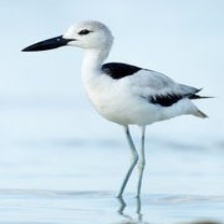
Species: CRAB PLOVER
Scientific name: DROMAS ARDEOLA